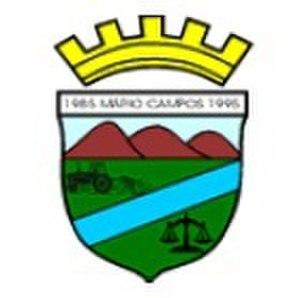
Mário Campos est une municipalité brésilienne de l'État du Minas Gerais et la microrégion de Belo Horizonte.